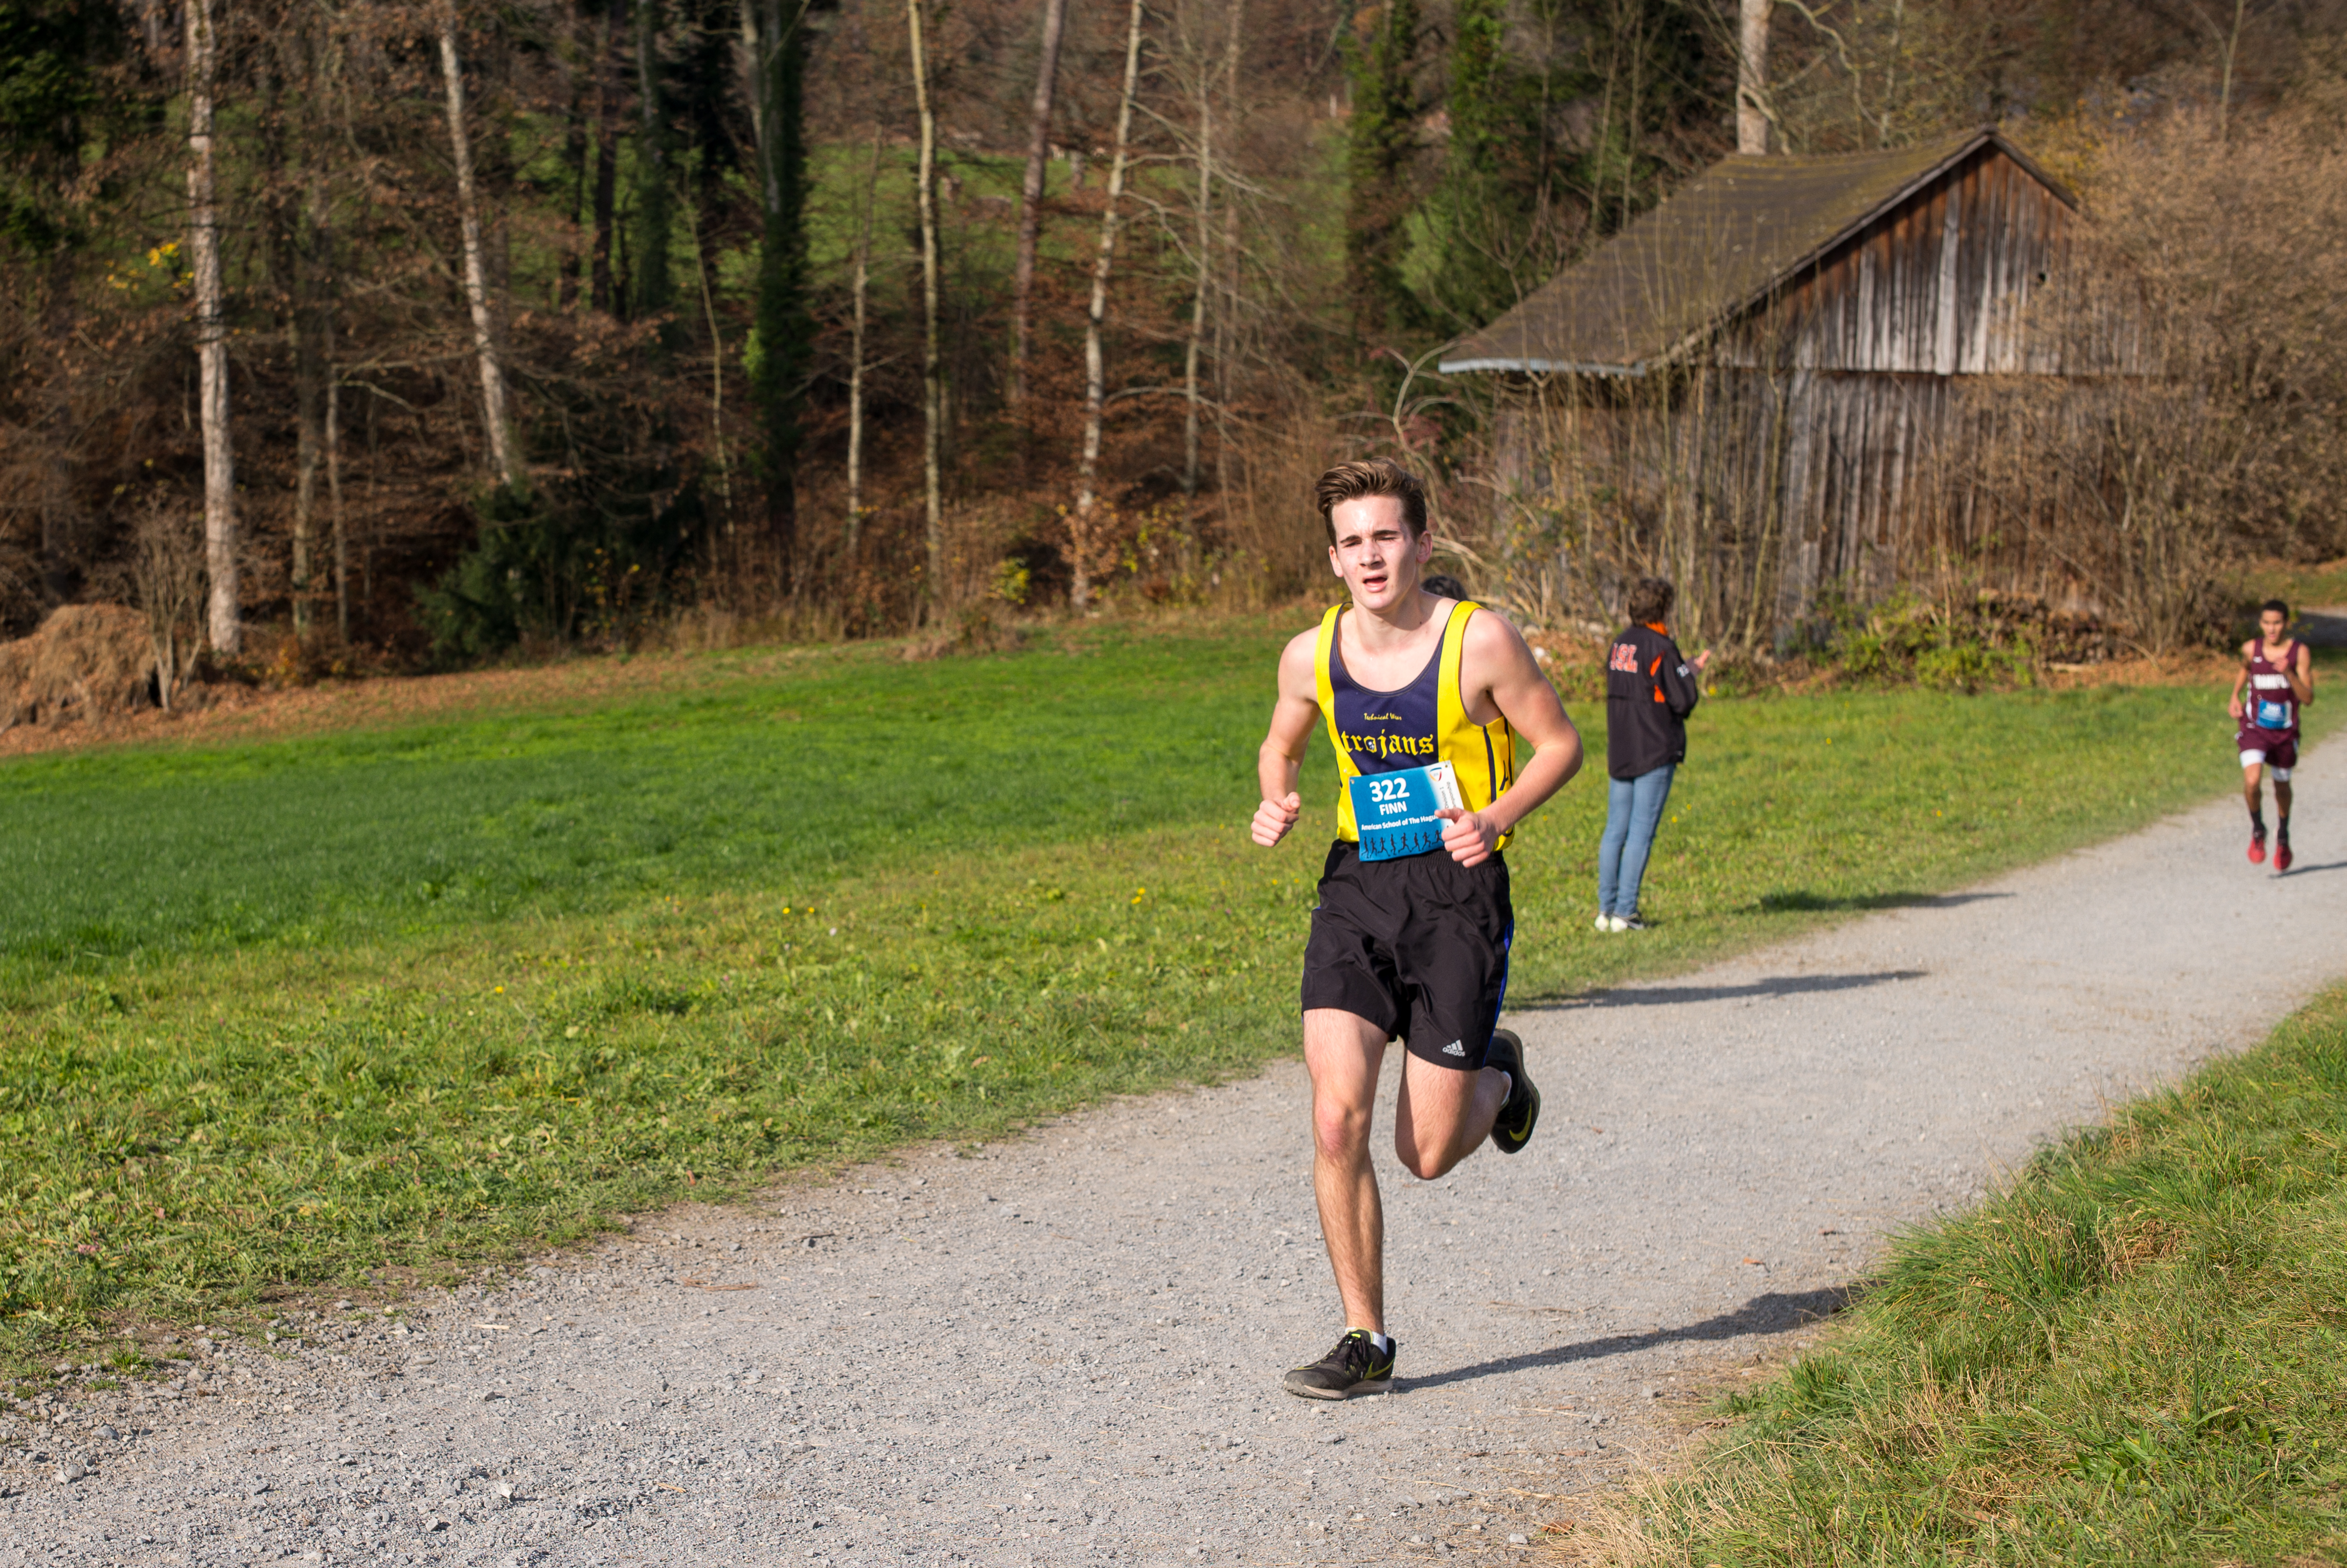
person, trail, running, run, country, recreation, europe, jogging, runner, cross, ash, 2015, race, hague, m, american, team, sports, boys, 50, switzerland, school, zurich, runners, endurance, leica, 240, summilux, varsity, meet, isst, tournament, xc, physical exercise, outdoor recreation, human action, endurance sports, ultramarathon, duathlon